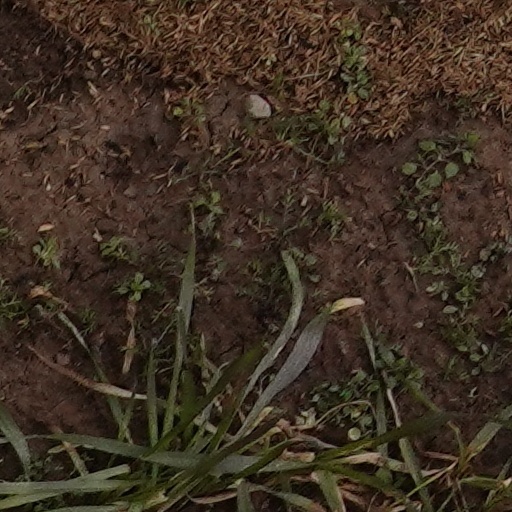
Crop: wheat